Pedro Martínez (tennis)

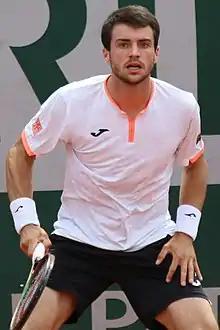
Martínez at the 2022 French Open

Pedro Martínez Portero (born 26 April 1997) is a Spanish professional tennis player.